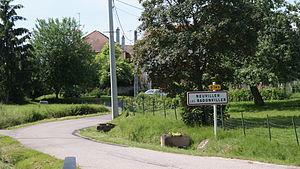
Entrée du village
Neuviller-lès-Badonviller est une commune française située dans le département de Meurthe-et-Moselle en région Grand Est. Elle fait partie de la Communauté de communes du Badonvillois.